D. J. Augustin

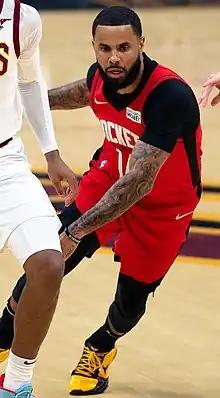
Augustin with the Houston Rockets in 2021

Darryl Gerard "D. J." Augustin Jr. (born November 10, 1987) is an American former professional basketball player who played for 14 seasons in the National Basketball Association (NBA). He played college basketball for the Texas Longhorns from 2006 to 2008. He was drafted ninth overall by the Charlotte Bobcats in the 2008 NBA draft.